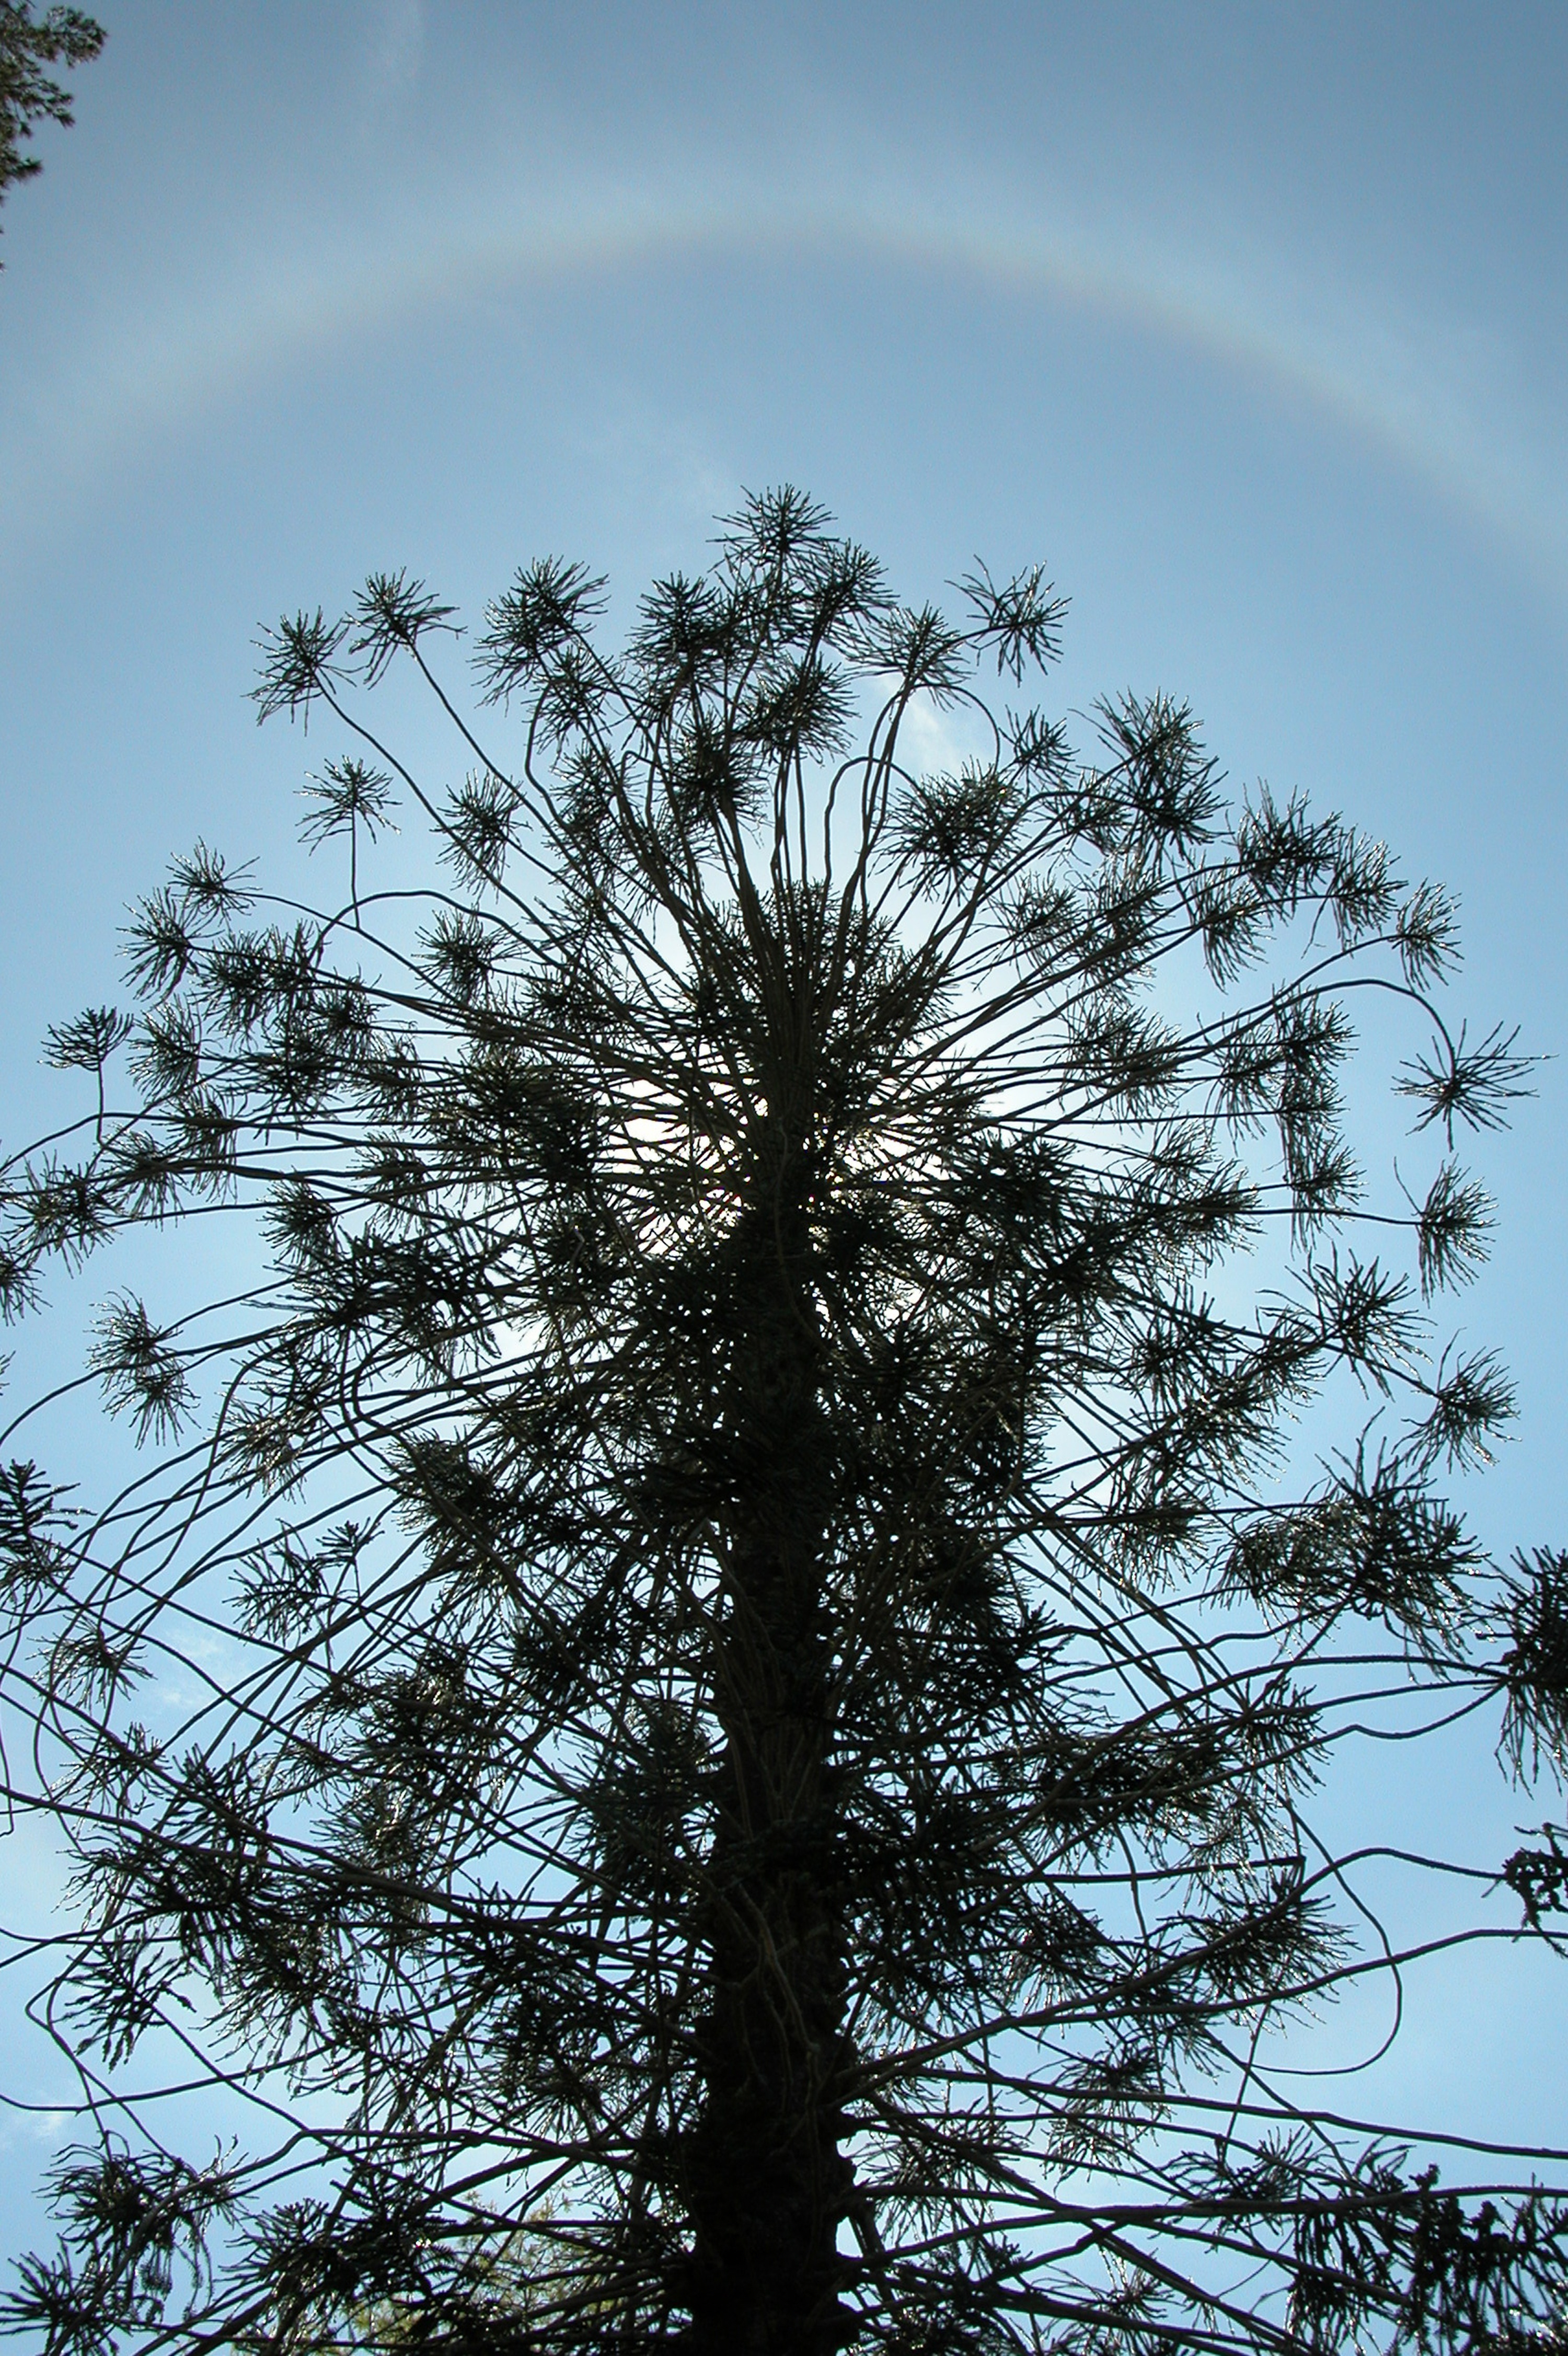
tree, nature, branch, cloud, plant, sky, leaf, botany, spruce, ecosystem, flowering plant, plant stem, woody plant, land plant, arecales, palm family